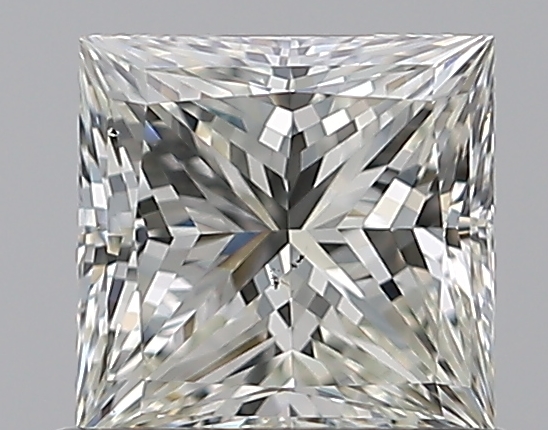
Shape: princess
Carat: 0.7
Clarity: VS2
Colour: K
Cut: EX
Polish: EX
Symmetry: VG
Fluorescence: F
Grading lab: GIA
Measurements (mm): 4.93 x 4.81 x 3.53